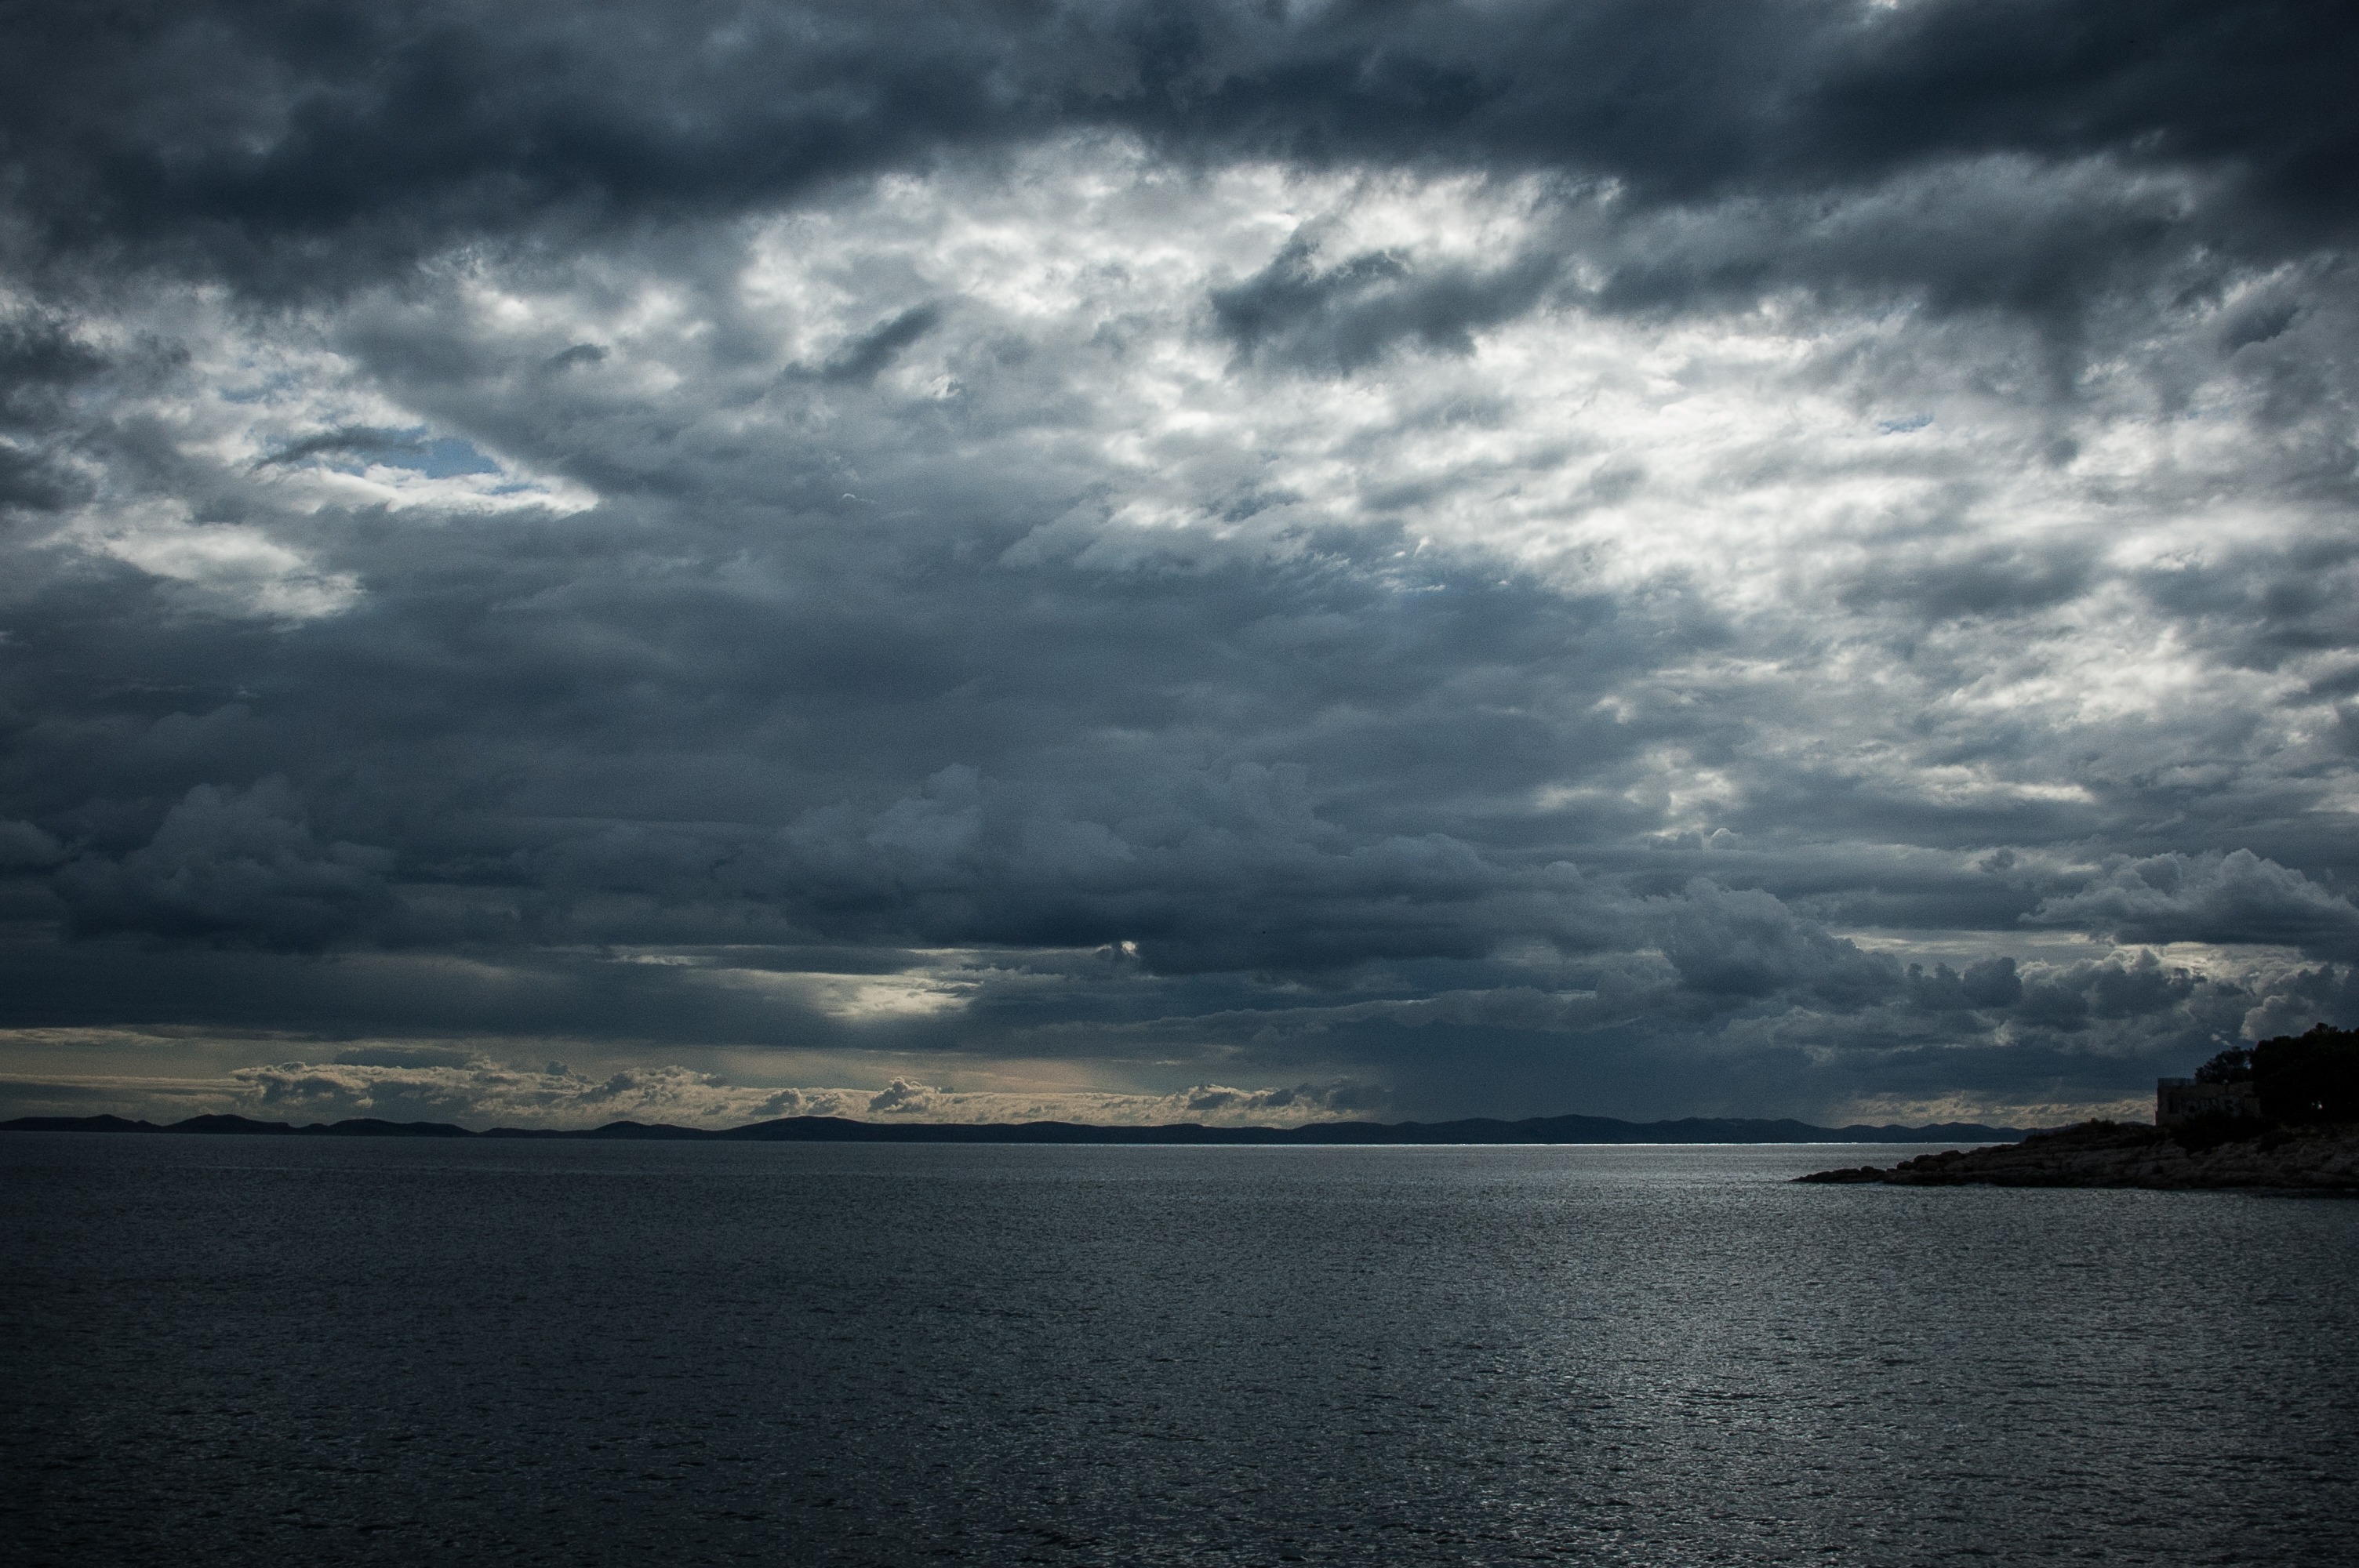
sea, coast, ocean, horizon, cloud, sky, sunset, sunlight, dawn, dusk, evening, reflection, weather, storm, bay, body of water, clouds, croatia, thunderstorm, loch, dark clouds, clouds form, dark sky, storm clouds, meteorological phenomenon